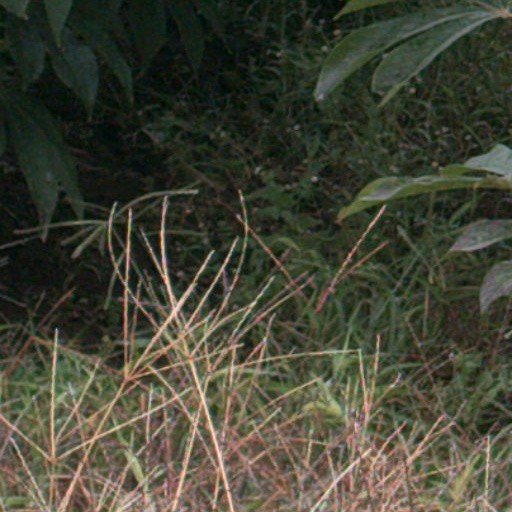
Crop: cassava